A Pickle for the Knowing Ones

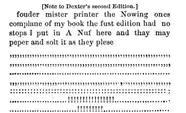
The appendix of the second edition, featuring punctuation "to peper and solt as [you] plese"

The first edition of "A Pickle for the Knowing Ones" is 8,847 words long, totaling 32 pages. The book contains no punctuation, many misspellings and grammatical mistakes, and randomly capitalized letters. An example of this can be found in the start of the fourth edition: